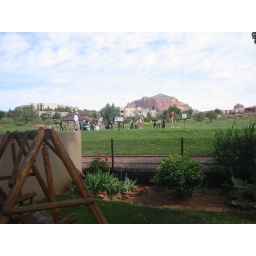
Golf School in front of Adobe Hacienda B&amp;amp;B in Sedona, with red rock views